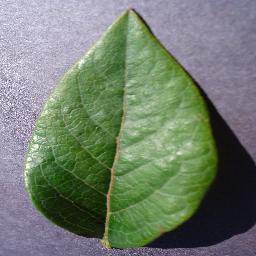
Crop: blueberry
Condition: healthy